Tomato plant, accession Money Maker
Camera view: vertical (180 deg); turntable rotation: 30 degrees
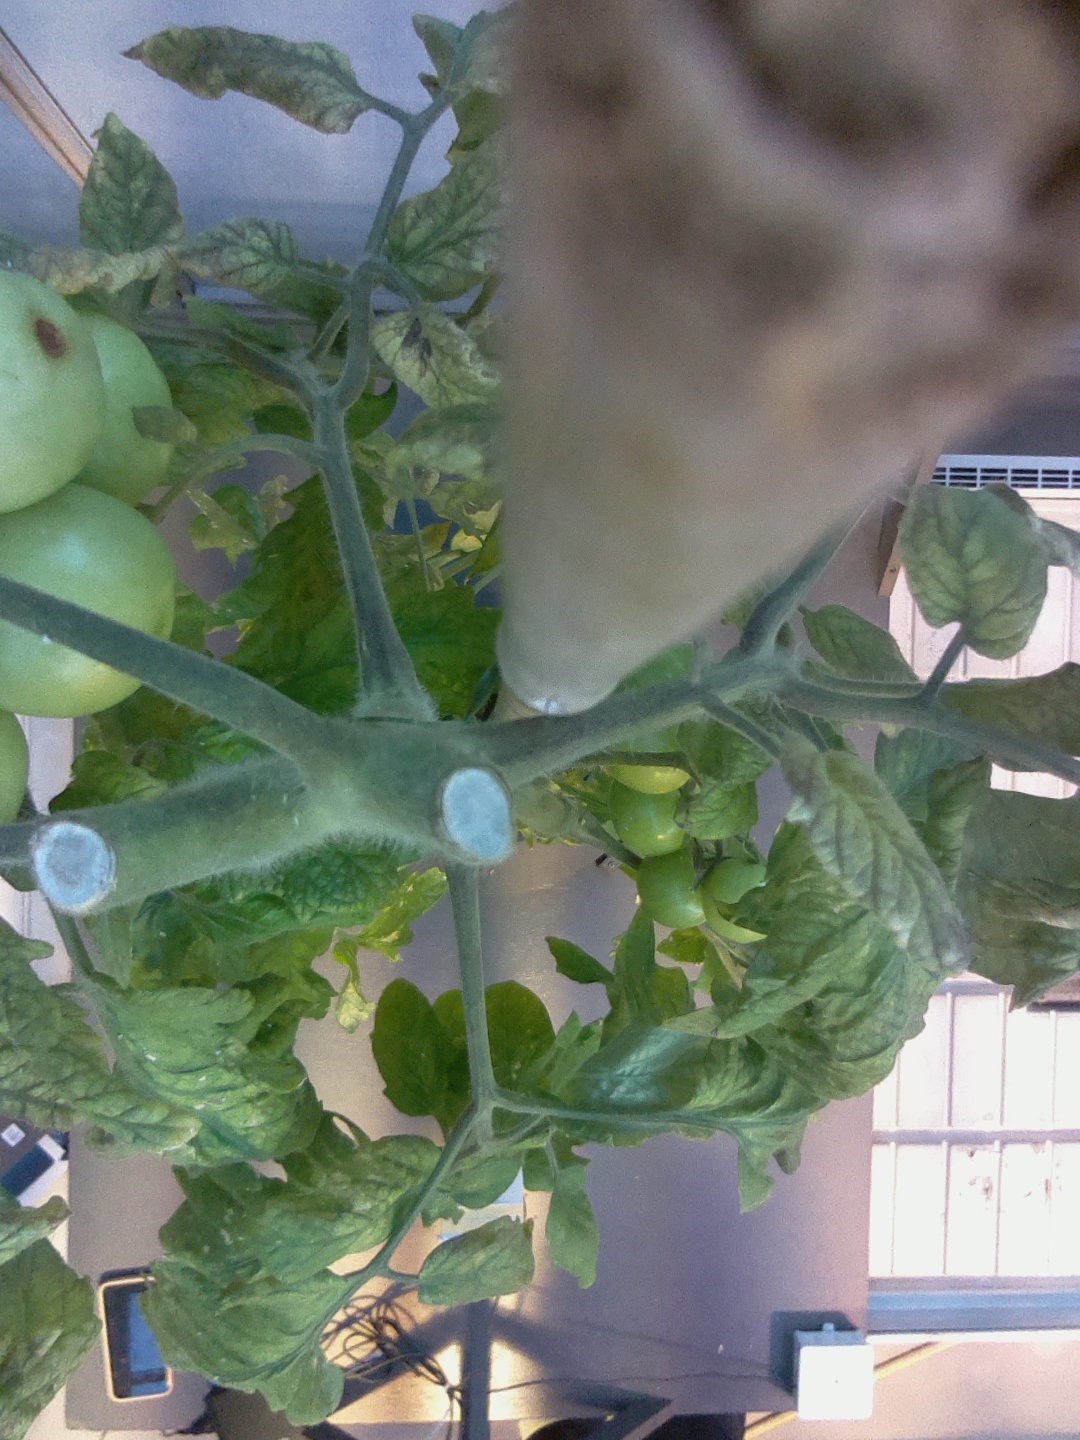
BBCH growth stage 78: 80% -90% of final fruit size